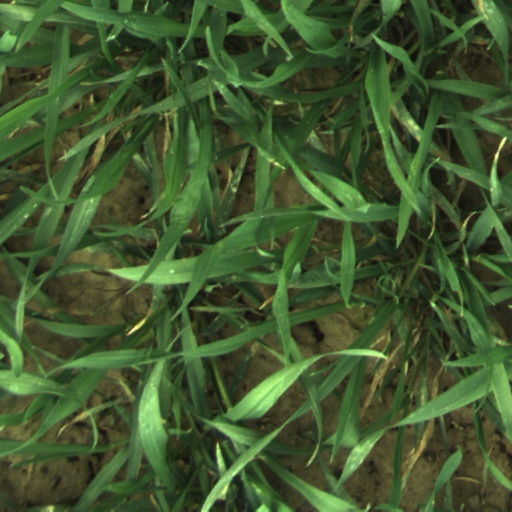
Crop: wheat